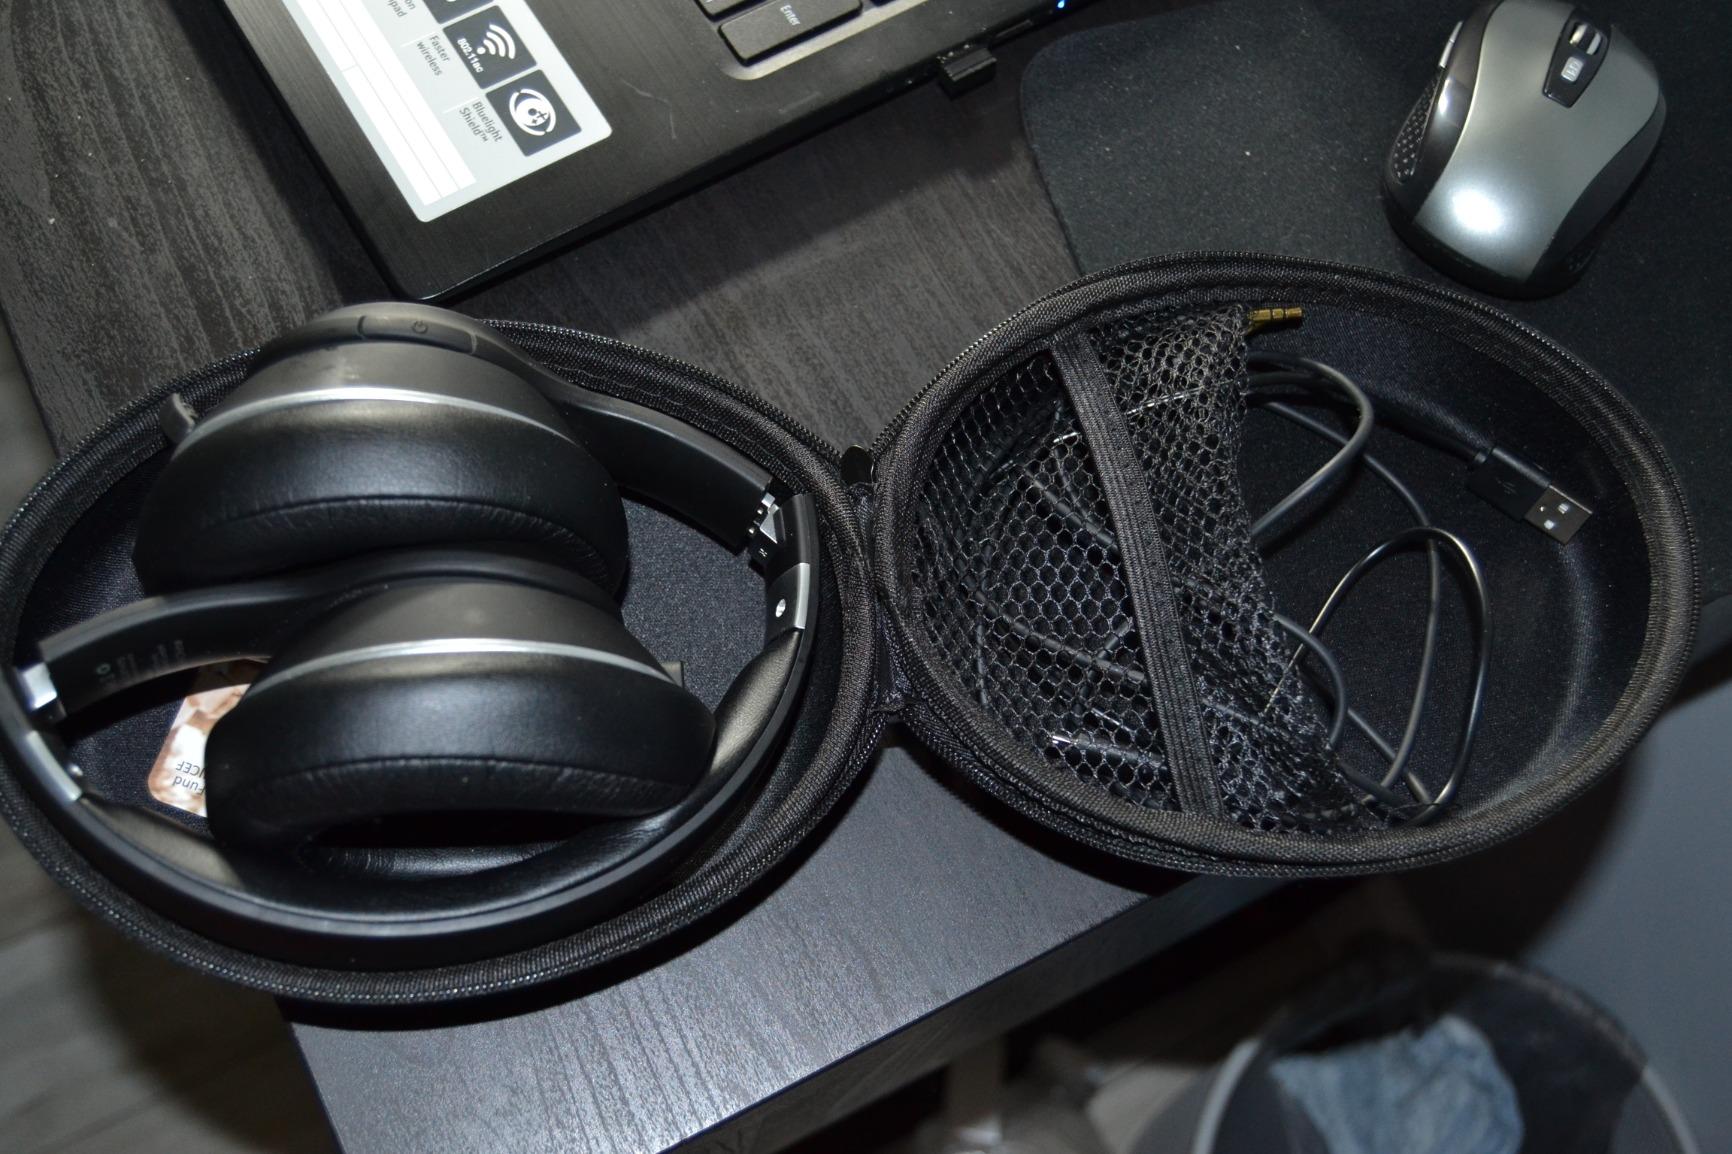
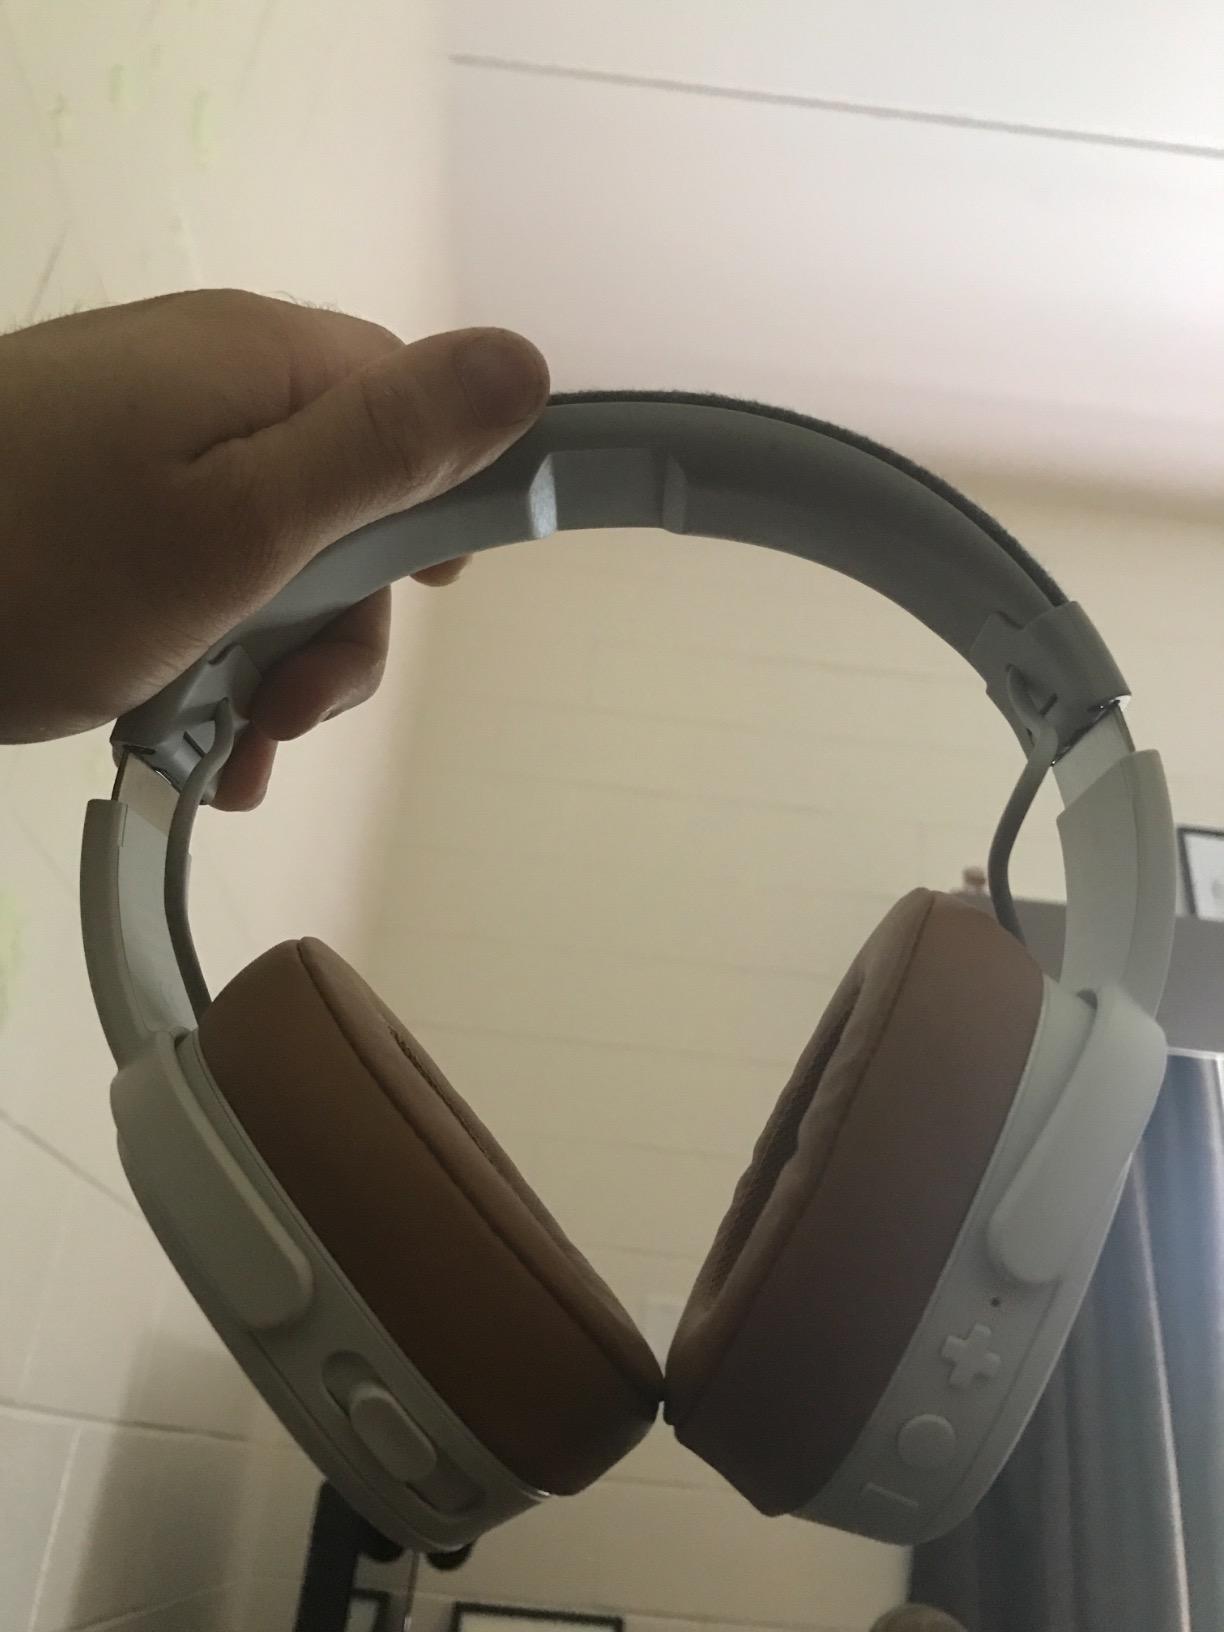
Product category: headphones
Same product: no